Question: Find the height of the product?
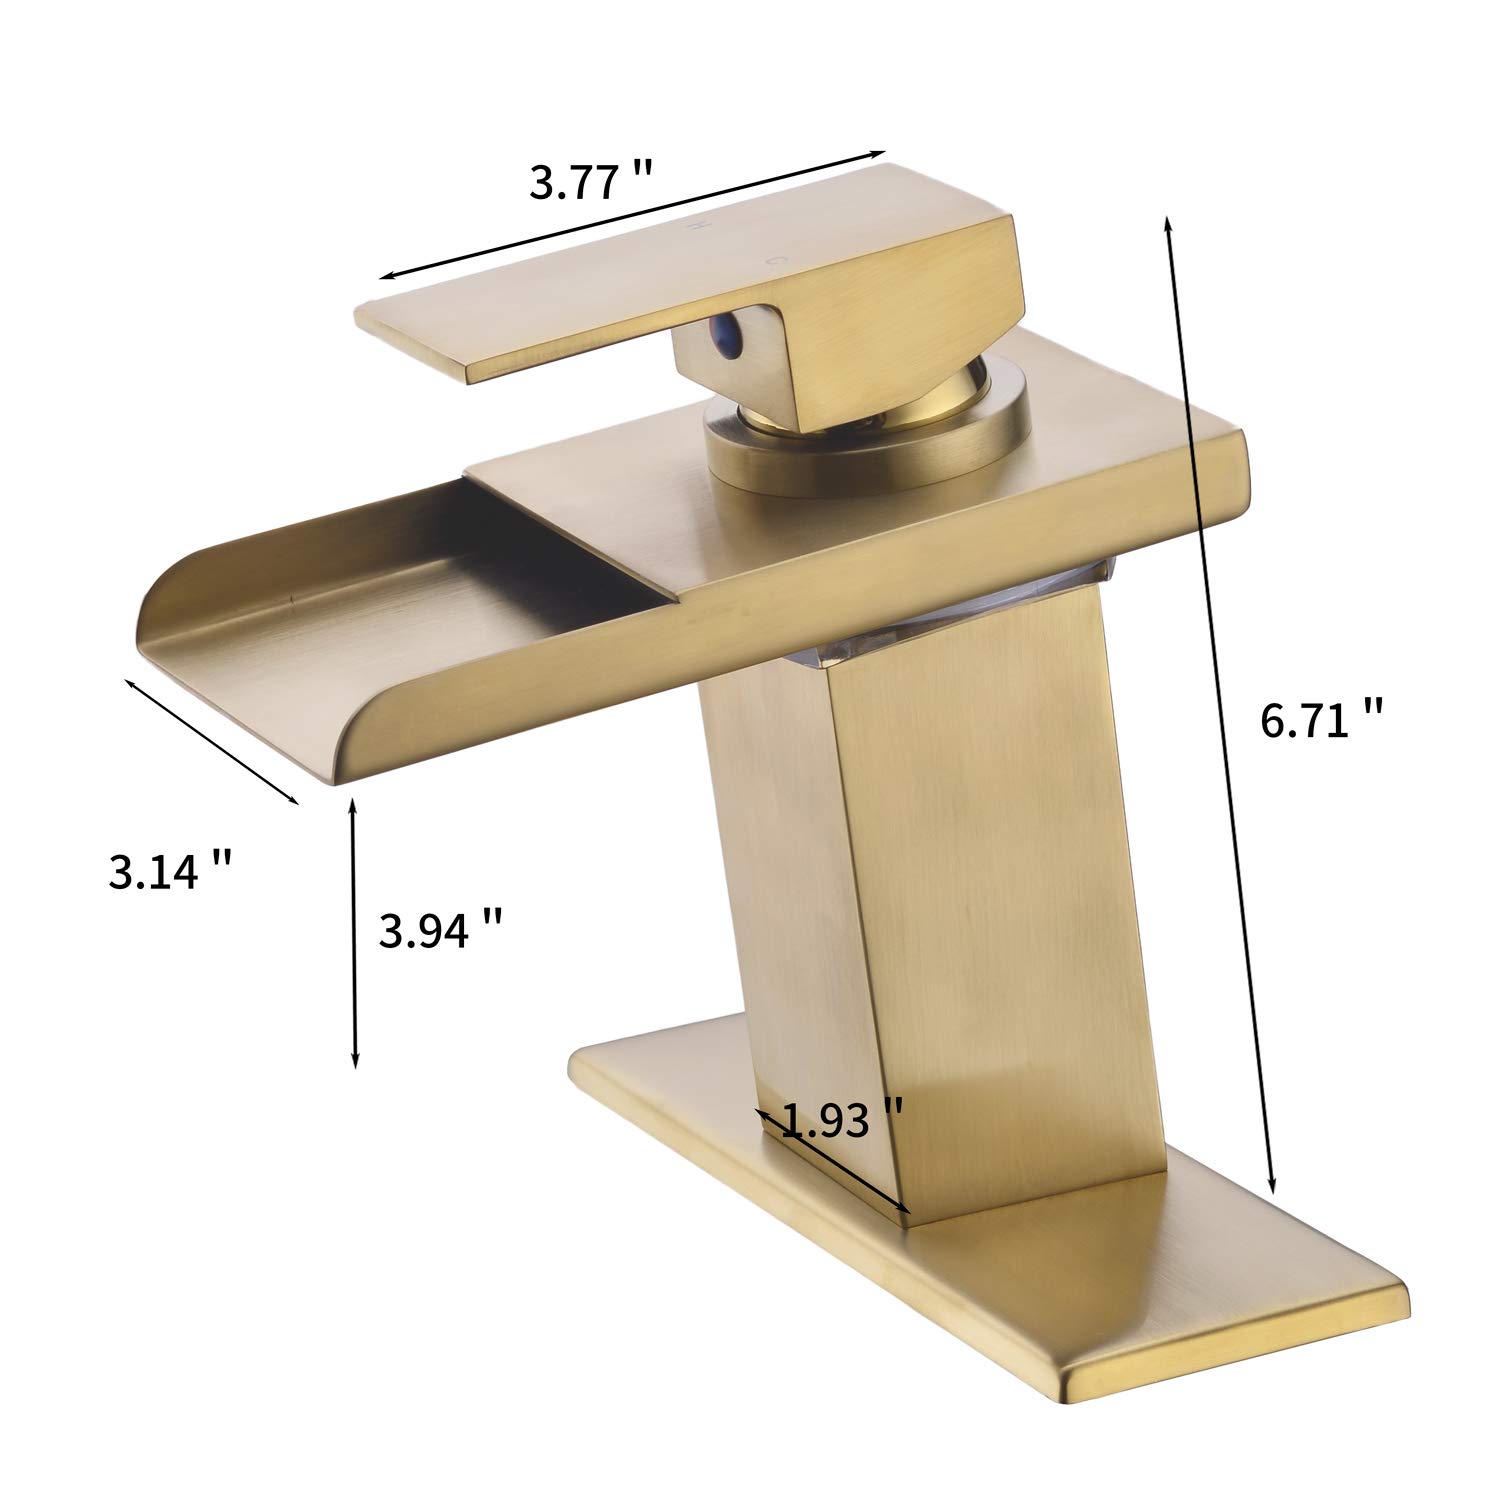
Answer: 6.71 inch